List of FIFA Confederations Cup hat-tricks

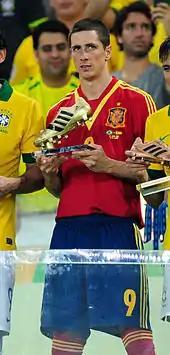
Fernando Torres of Spain was the only player to score two Confederations Cup hat-tricks

This is a list of all hat-tricks scored during FIFA Confederations Cups; that is, the occasions when a footballer scored three or more goals in a single football FIFA Confederations Cup finals match. Scoring a hat-trick in a FIFA Confederations Cup was a relatively rare event: only 9 hat-tricks were scored in 108 matches in the 8 editions of the FIFA Confederations Cup tournament. As FIFA is the governing body of football, official hat-tricks are only noted when FIFA recognises that at least three goals were scored by one player in one match.